Department for External Church Relations of the Moscow Patriarchate

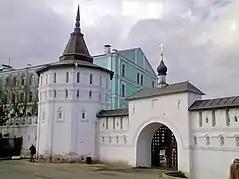
Entry to the Danilov Monastery, with the building of the Department for External Church Relations of the Moscow Patriarchate behind (in cyan)

On 15 October 1985, the DECR moved from a small mansion on Ryleyev Street, number 18/2, to the restored New fraternal building, which has four floors, on the territory of the Moscow Danilov Monastery which had been the transferred to the Church on the eve of the anniversary of the 1000th anniversary of the baptism of Rus'.